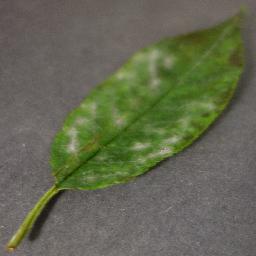
Label: Cherry___Powdery_mildew